Kharkiv Metro

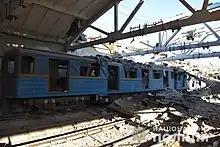
Consequences of a missile attack on the electric depot "Nemyshlianske" 20 June 2022

The "Kholodnohirsko-Zavodska Line" starts in the heavily industrialized area colloquially referred to as Kharkiv Tractor Plant, and follows along Prospekt Heroiv Kharkova for six stations (from Industrialna to Turboatom), connecting the city's largest enterprises and the residential areas located nearby. It continues through Zavodska, one more heavily industrialized area, and arrives at the Sportyvna station, where it is possible to change for the Metrobudivnykiv station of the Oleksiivska line. The station also provides access to the central stadium of Kharkiv, Metalist. After that, the line follows through Levada, a very important transport hub located near the city center, and runs through the 'old' (historical) center for two stations, Maidan Konstytutsii and Tsentralnyi Rynok. Then, it passes through two more large transport hubs, the city's main railway station at Vokzalna, and a large terminal for suburban buses at Kholodna Hora.